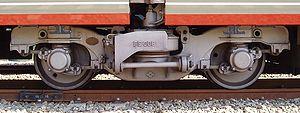
La cinématique graphique désigne les méthodes graphiques de résolution de problèmes cinématiques. Ce sont des méthodes